Robin Swinkels

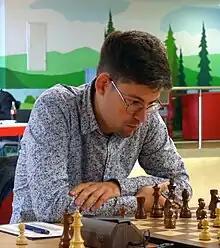
Swinkels in 2023

In July 2008, he played an underwater chess match against Hans Böhm as part of the Curaçao Chess Festival.